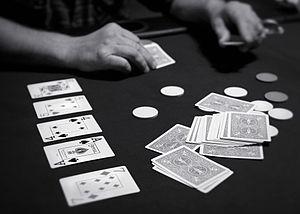
Le Texas hold'em ou communément hold'em est une variante du poker. Elle constitue la variante la plus jouée, notamment dans sa forme no-limit, c'est-à-dire sans restriction maximale de mise ou de relance, utilisée au cours de l'épreuve principale des World Series of Poker, le plus gros tournoi de poker du monde en termes de gains et de popularité.
Le poker est une famille de jeux de cartes comprenant de nombreuses formules et variantes. Il se pratique à plusieurs joueurs avec un jeu généralement de cinquante-deux cartes et des jetons représentant les sommes misées.
42 Jeux indémodables est une compilation de jeux vidéo de réflexion sorti en 2005 sur Nintendo DS. Le jeu a été développé par Agenda puis édité par Nintendo dans la gamme Touch! Generations. Seul ou à plusieurs, le joueur peut s'adonner à un des quarante-deux jeux de société que propose le titre. Le jeu a bénéficié d'un succès notable à travers le monde.
Poker menteur est le dix-huitième épisode du feuilleton télévisé Prison Break.